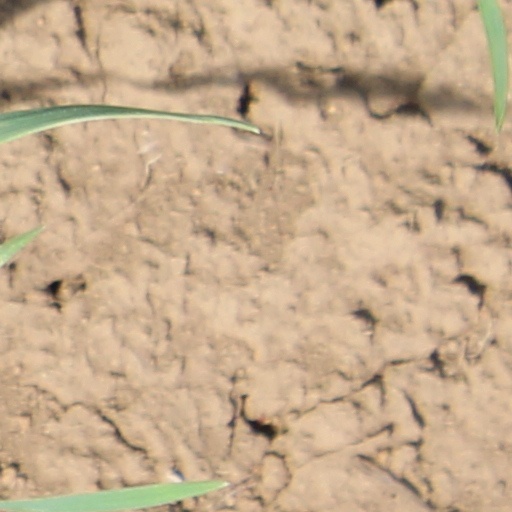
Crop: wheat